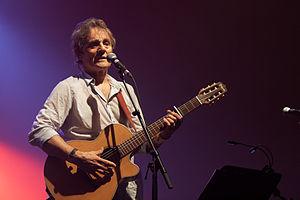
Murray Head en concert à l'espace Gradlon lors du festival de Cornouaille 2013.
Human~Kelt est le vingt-cinquième album original d'Alan Stivell, sorti le 26 octobre 2018 sous le label World Village distribué par PIAS. Il comporte 20 titres pour une durée totale d'une heure et quatorze minutes.